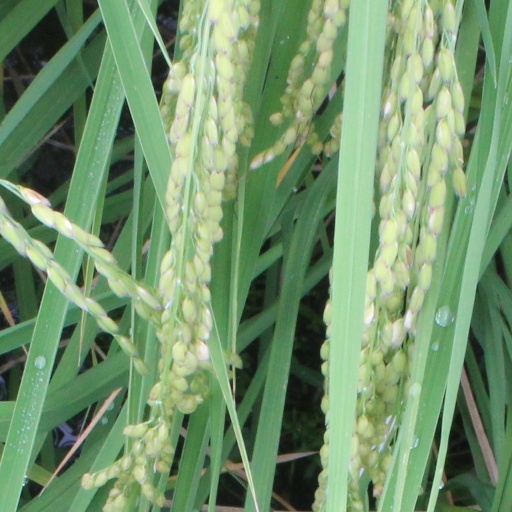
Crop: rice